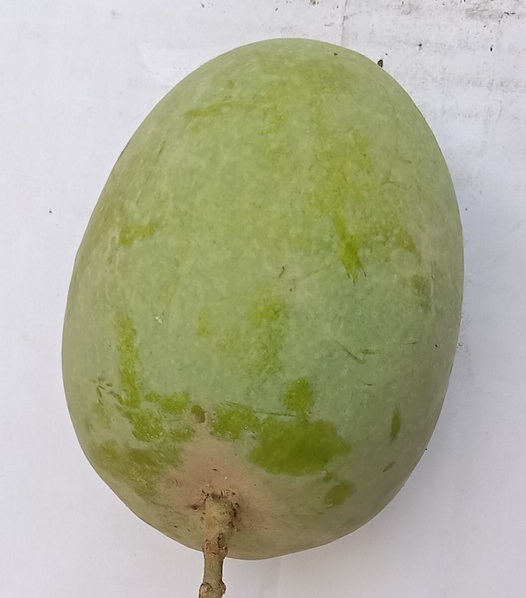
Mango variety: Anwar Ratool